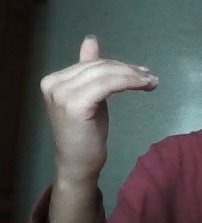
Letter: khaa